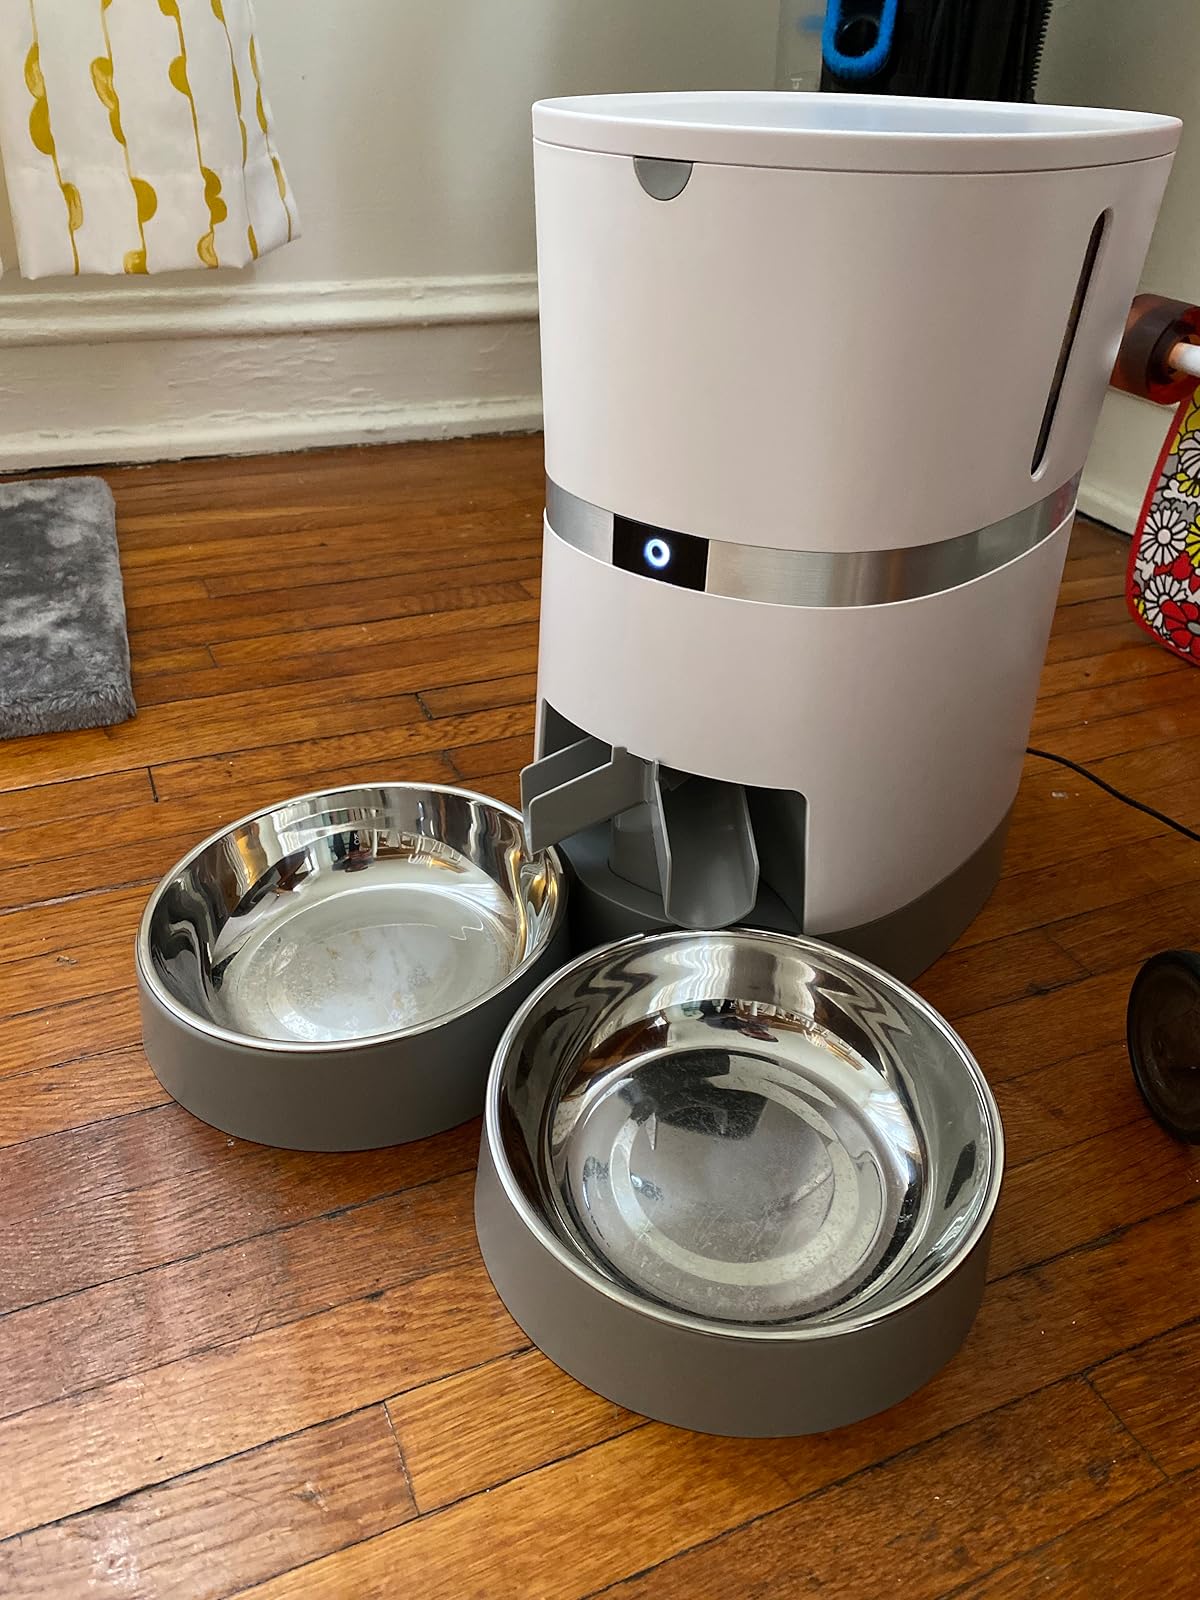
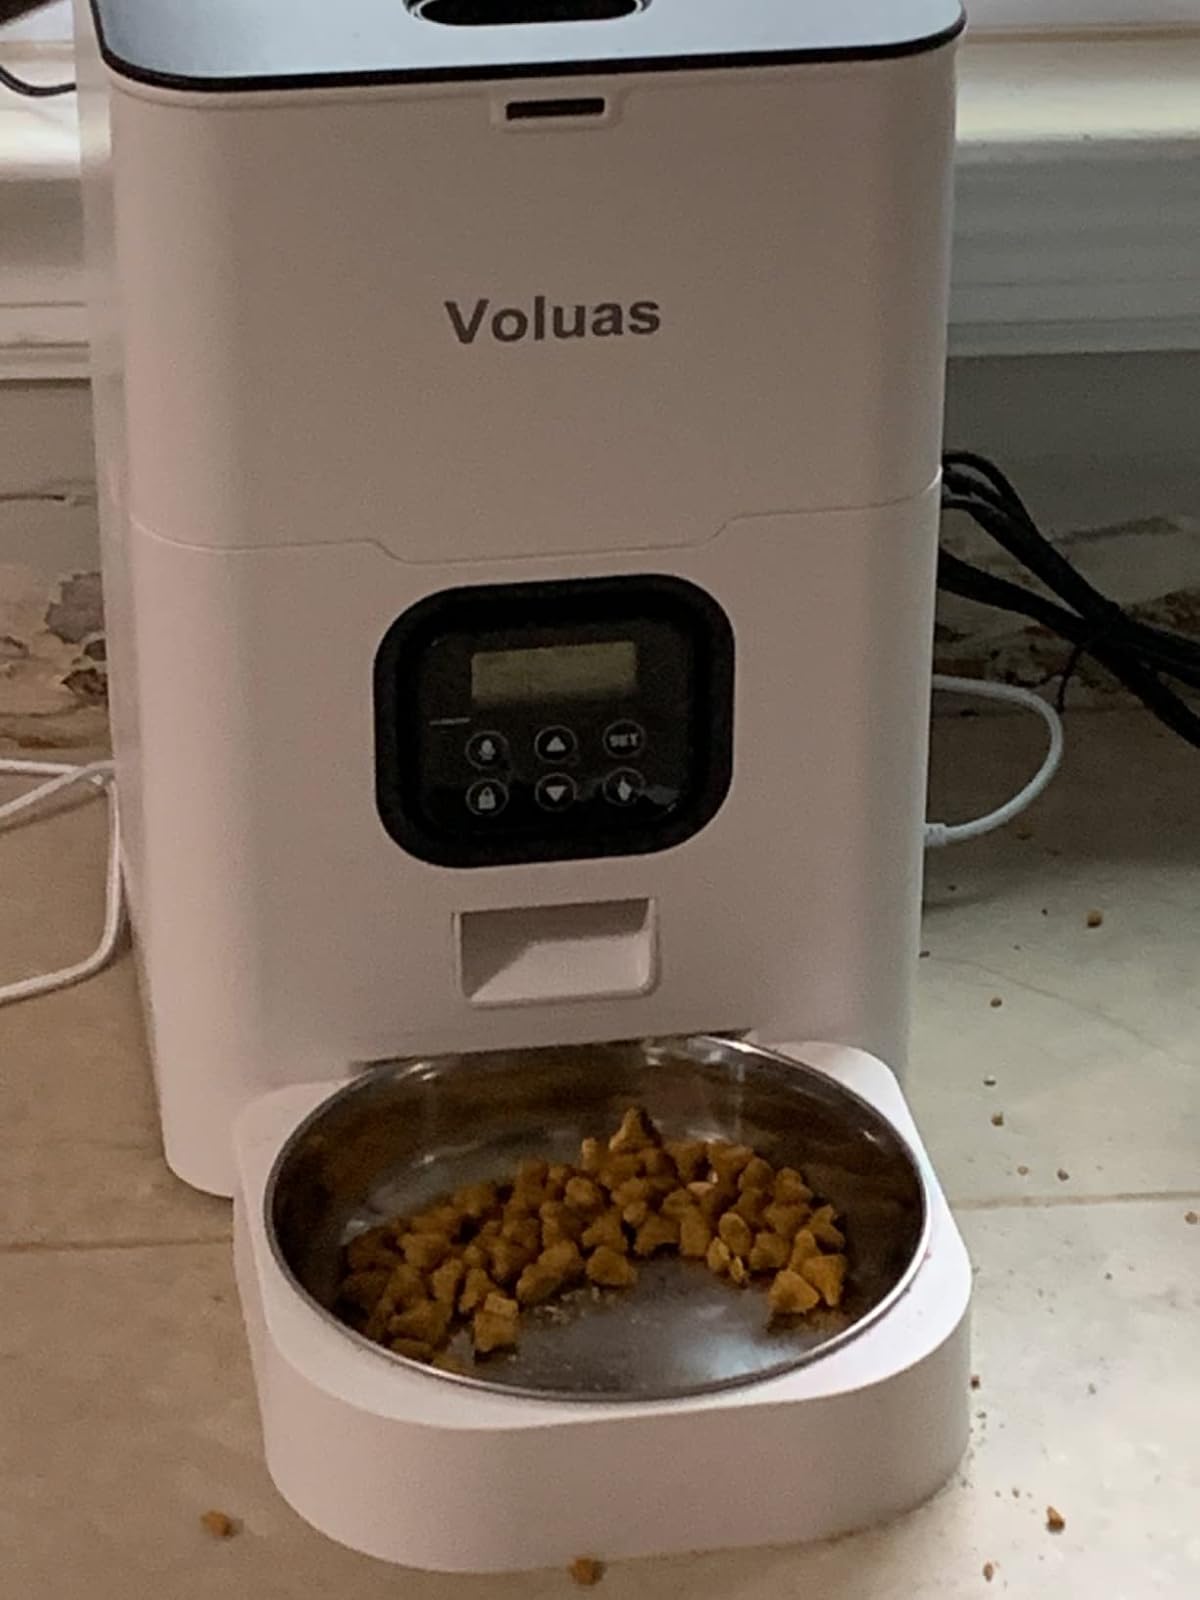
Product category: items_feeder
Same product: no